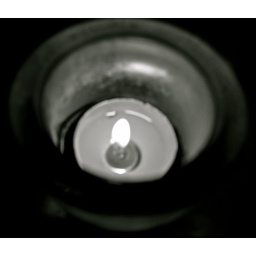
Just messing around with black and white for the first time.